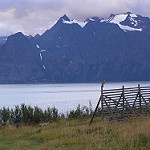
Label: mountain